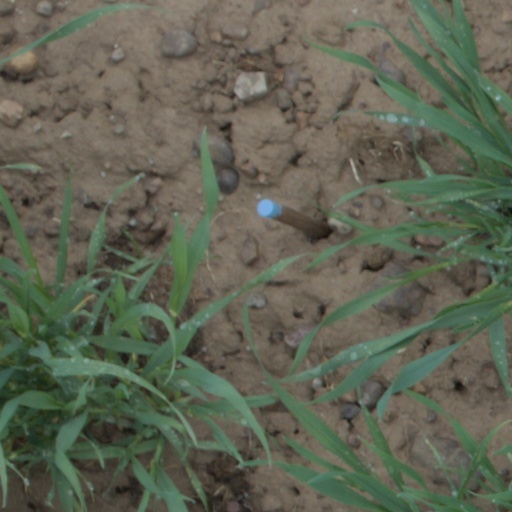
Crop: wheat